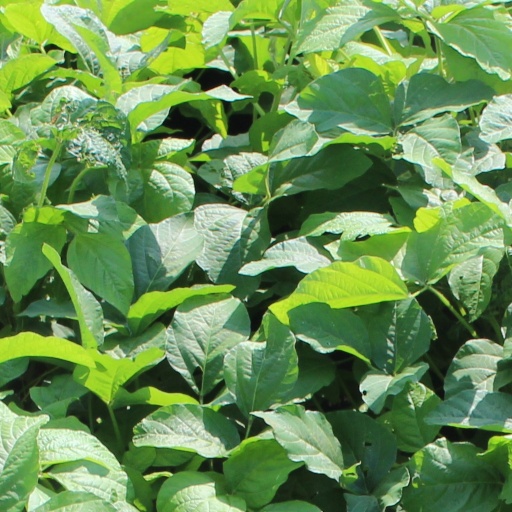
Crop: soybean